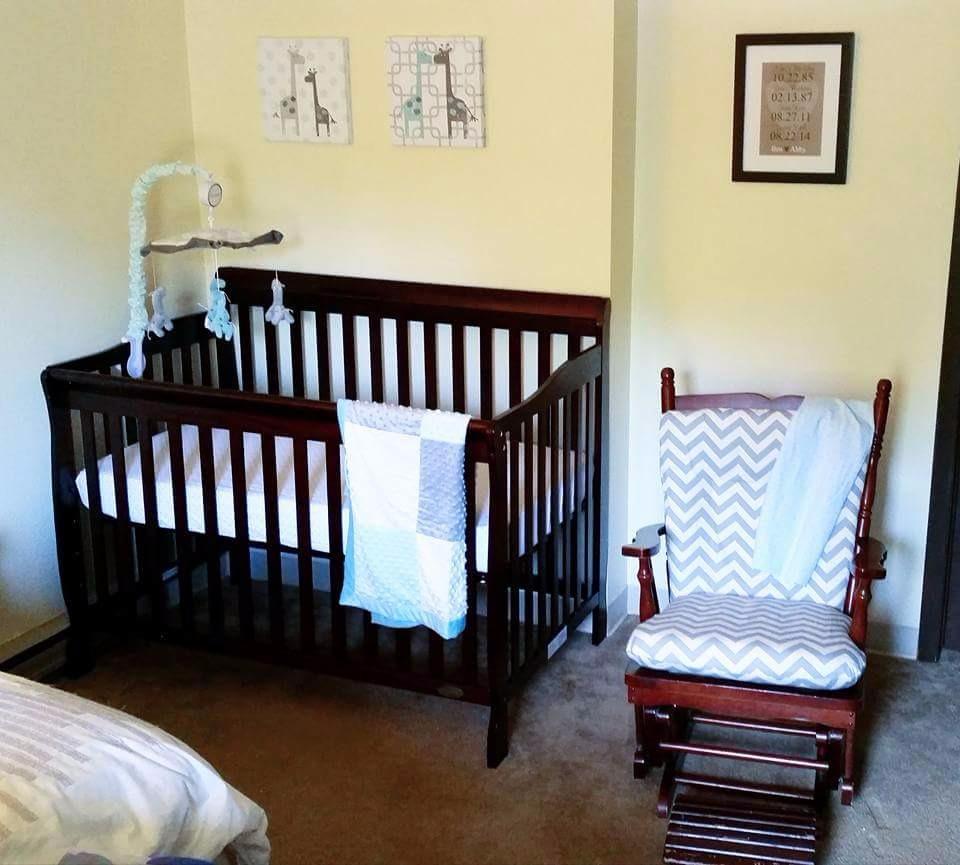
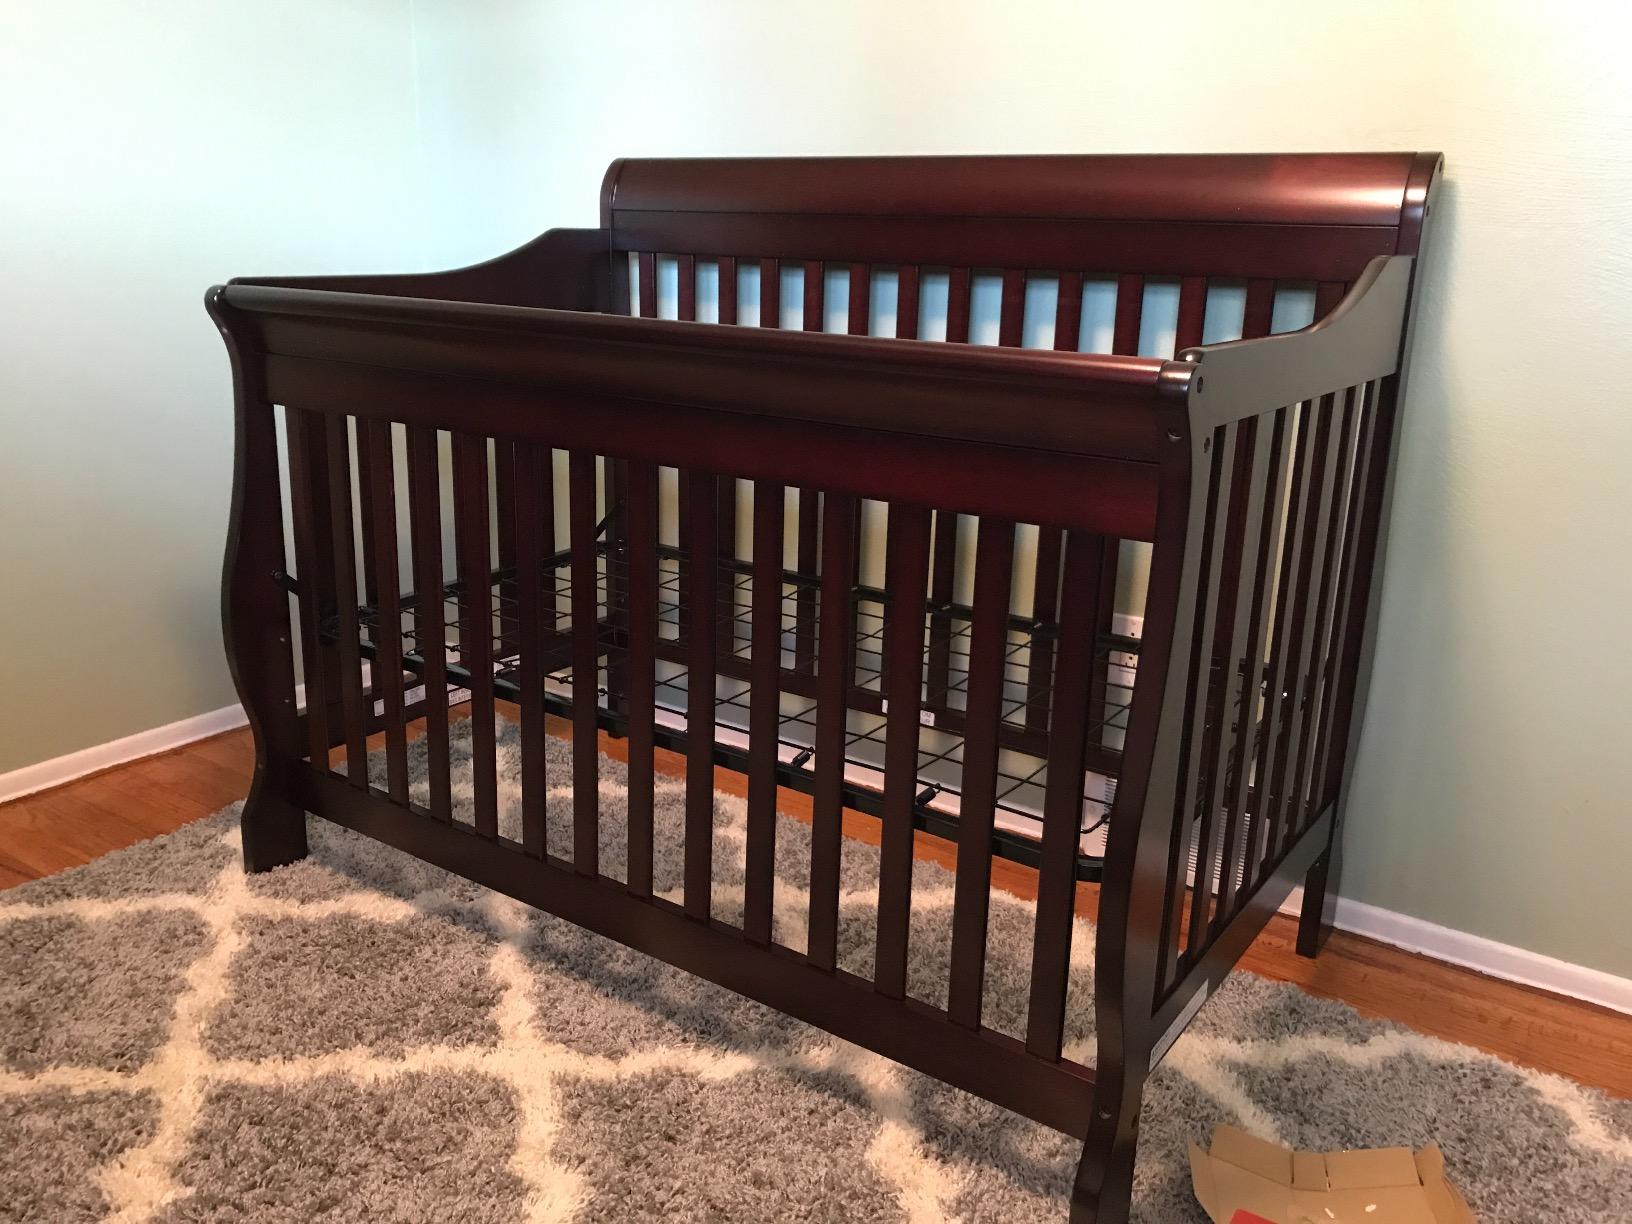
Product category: products_crib
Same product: yes